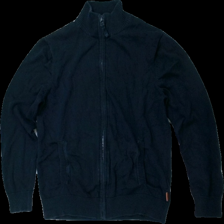
View: front
Type: Cardigan
Category: Children
Brand: Not in the list
Brand text on label: LCW
Colors: Blue
Material: 100% cotton
Cut: Regular
Size: S
Season: All
Stains: Major
Damage: fläckar
Damage location: middle center
Damage 2 location: bottom right
Damage 3 location: bottom right
Price range: <50
Recommended usage: Export
Description: blå kofta med dragkedja, fläckar fram